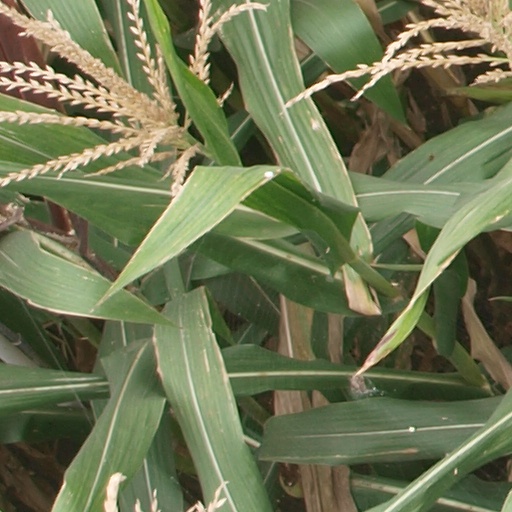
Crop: maize; corn